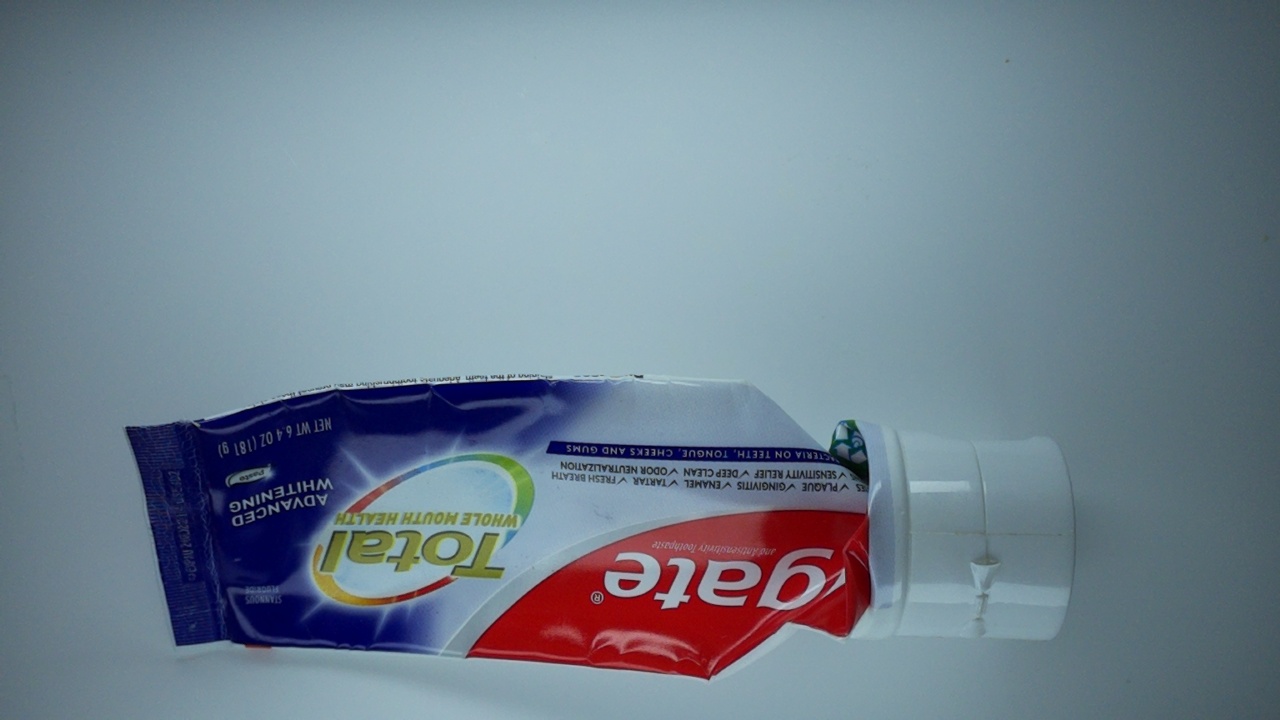
Label: trash